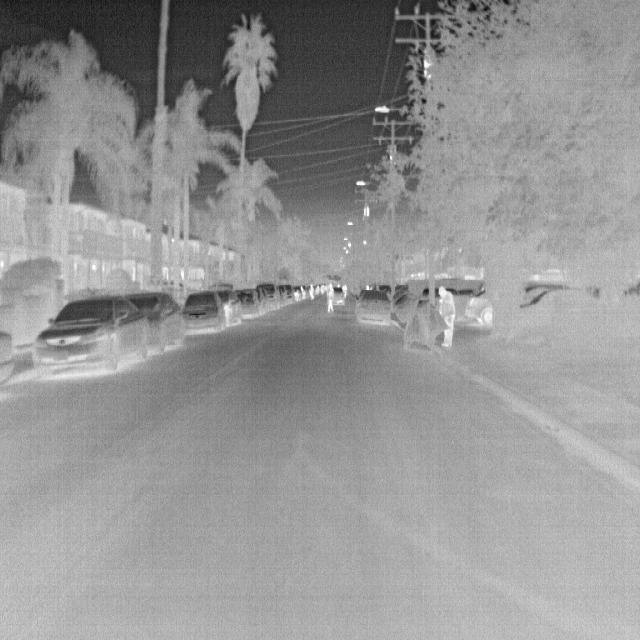
Detected objects:
label: person
label: person